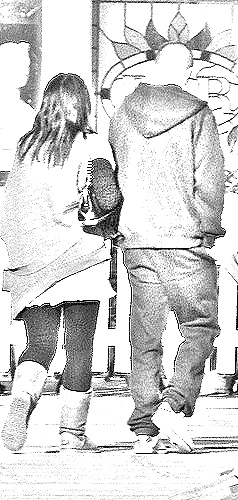
Portrait style: Sketch Portrait